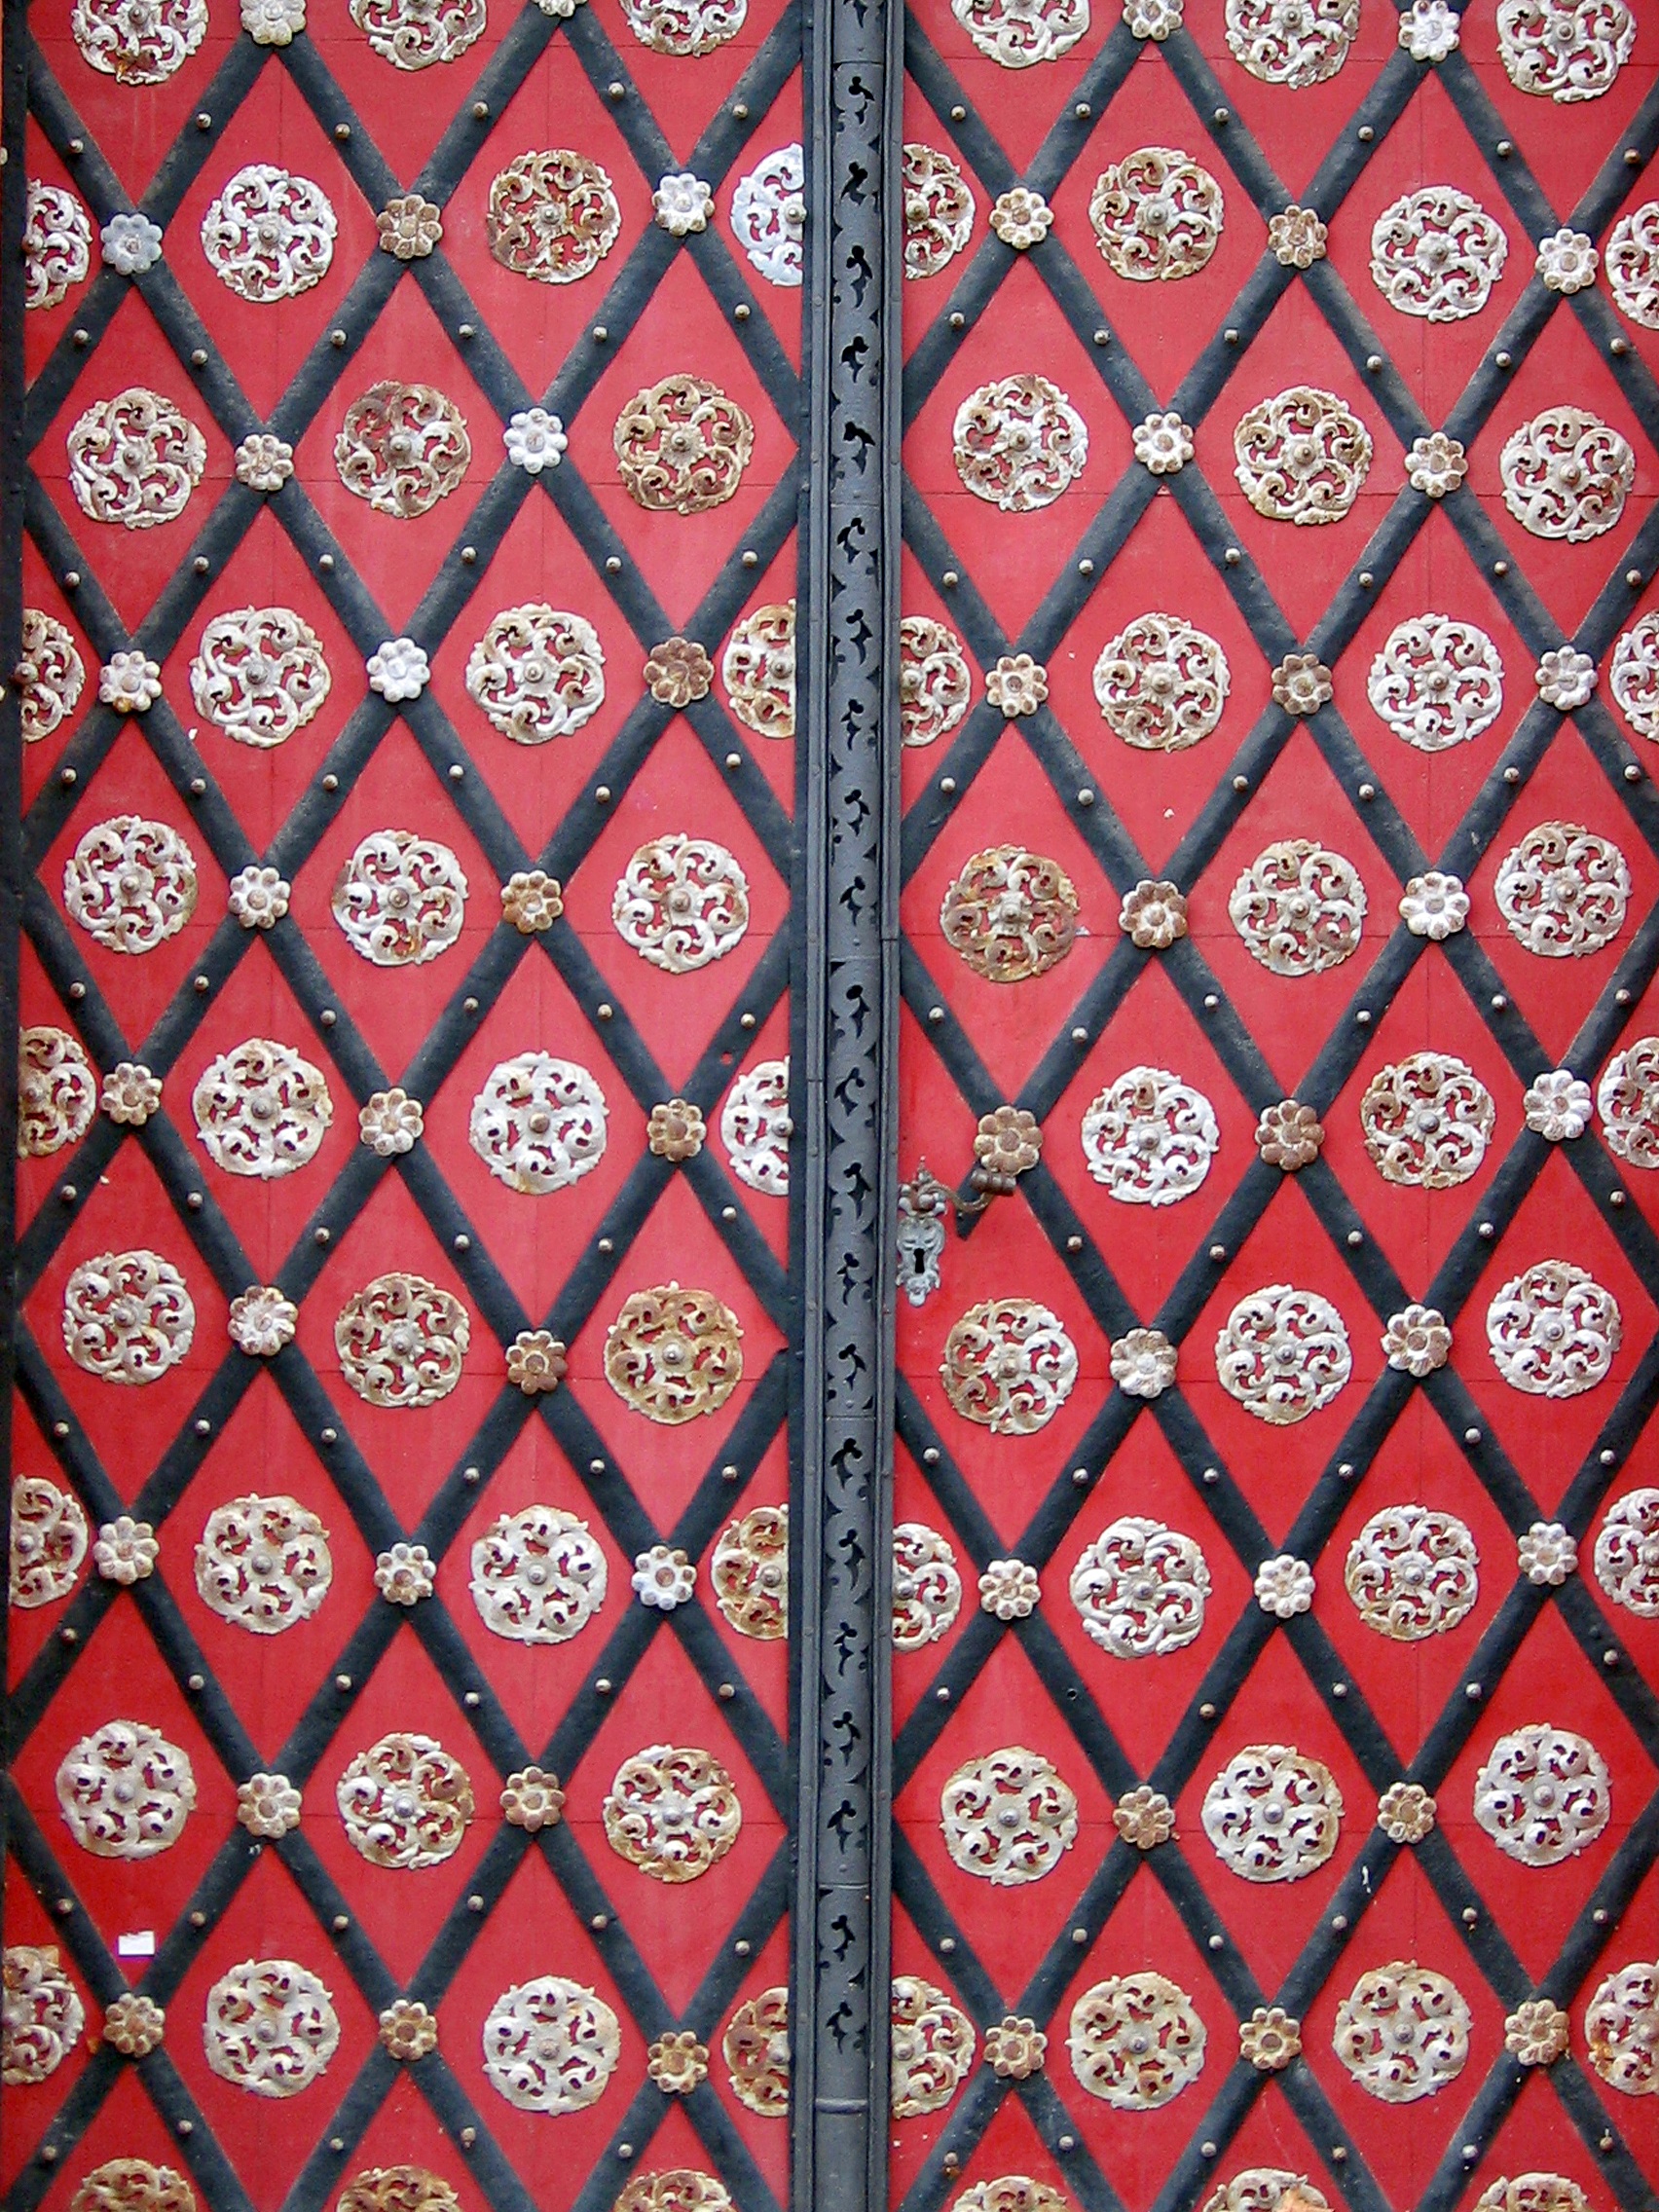
wood, pattern, line, red, gate, door, goal, circle, front door, empire, art, design, symmetry, decorated, shape, input, house entrance, old door, flooring